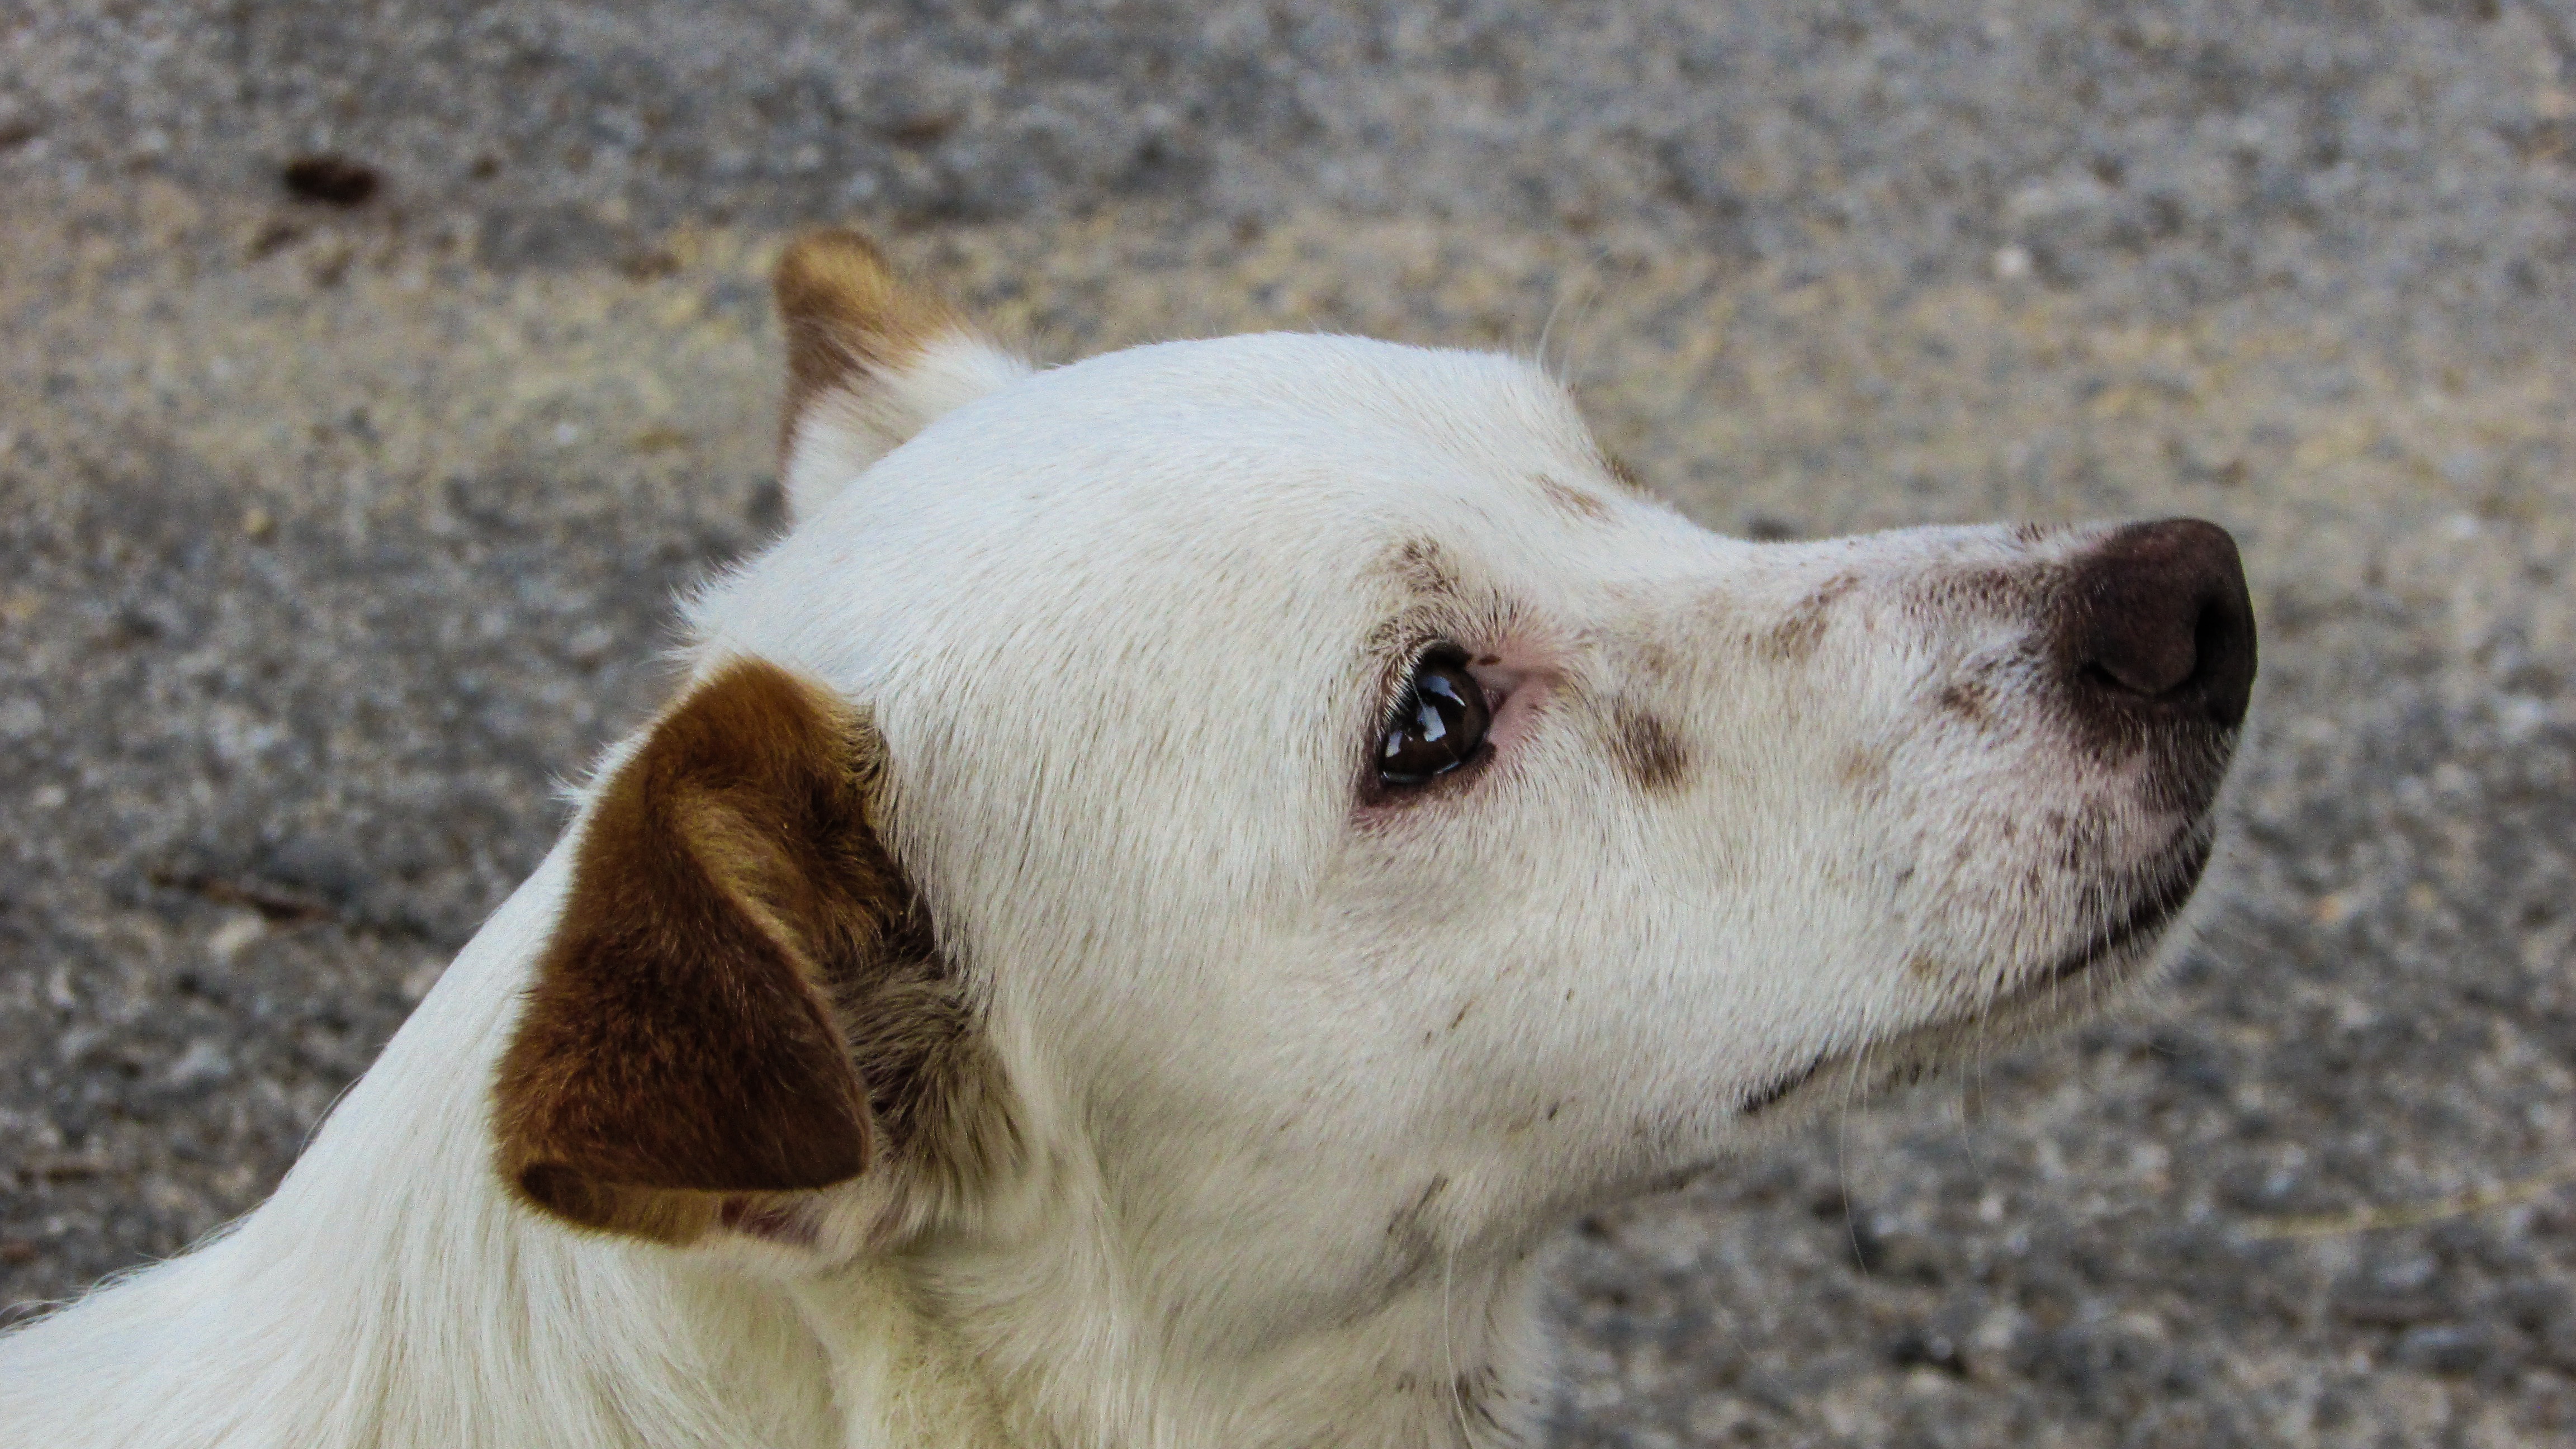
puppy, dog, animal, cute, portrait, mammal, vertebrate, expression, adorable, staring, dog breed, crave, cute dog, cute puppy, street dog, dog like mammal